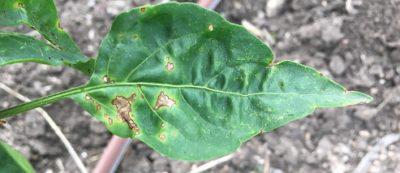
Plant: Bell pepper
Disease: bell pepper bacterial spot